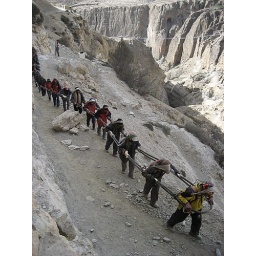
Local Nepali men carrying a bridge cable up the mountain. About 20+ men walking in synchronized steps.